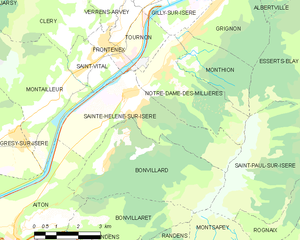
Carte des communes françaises